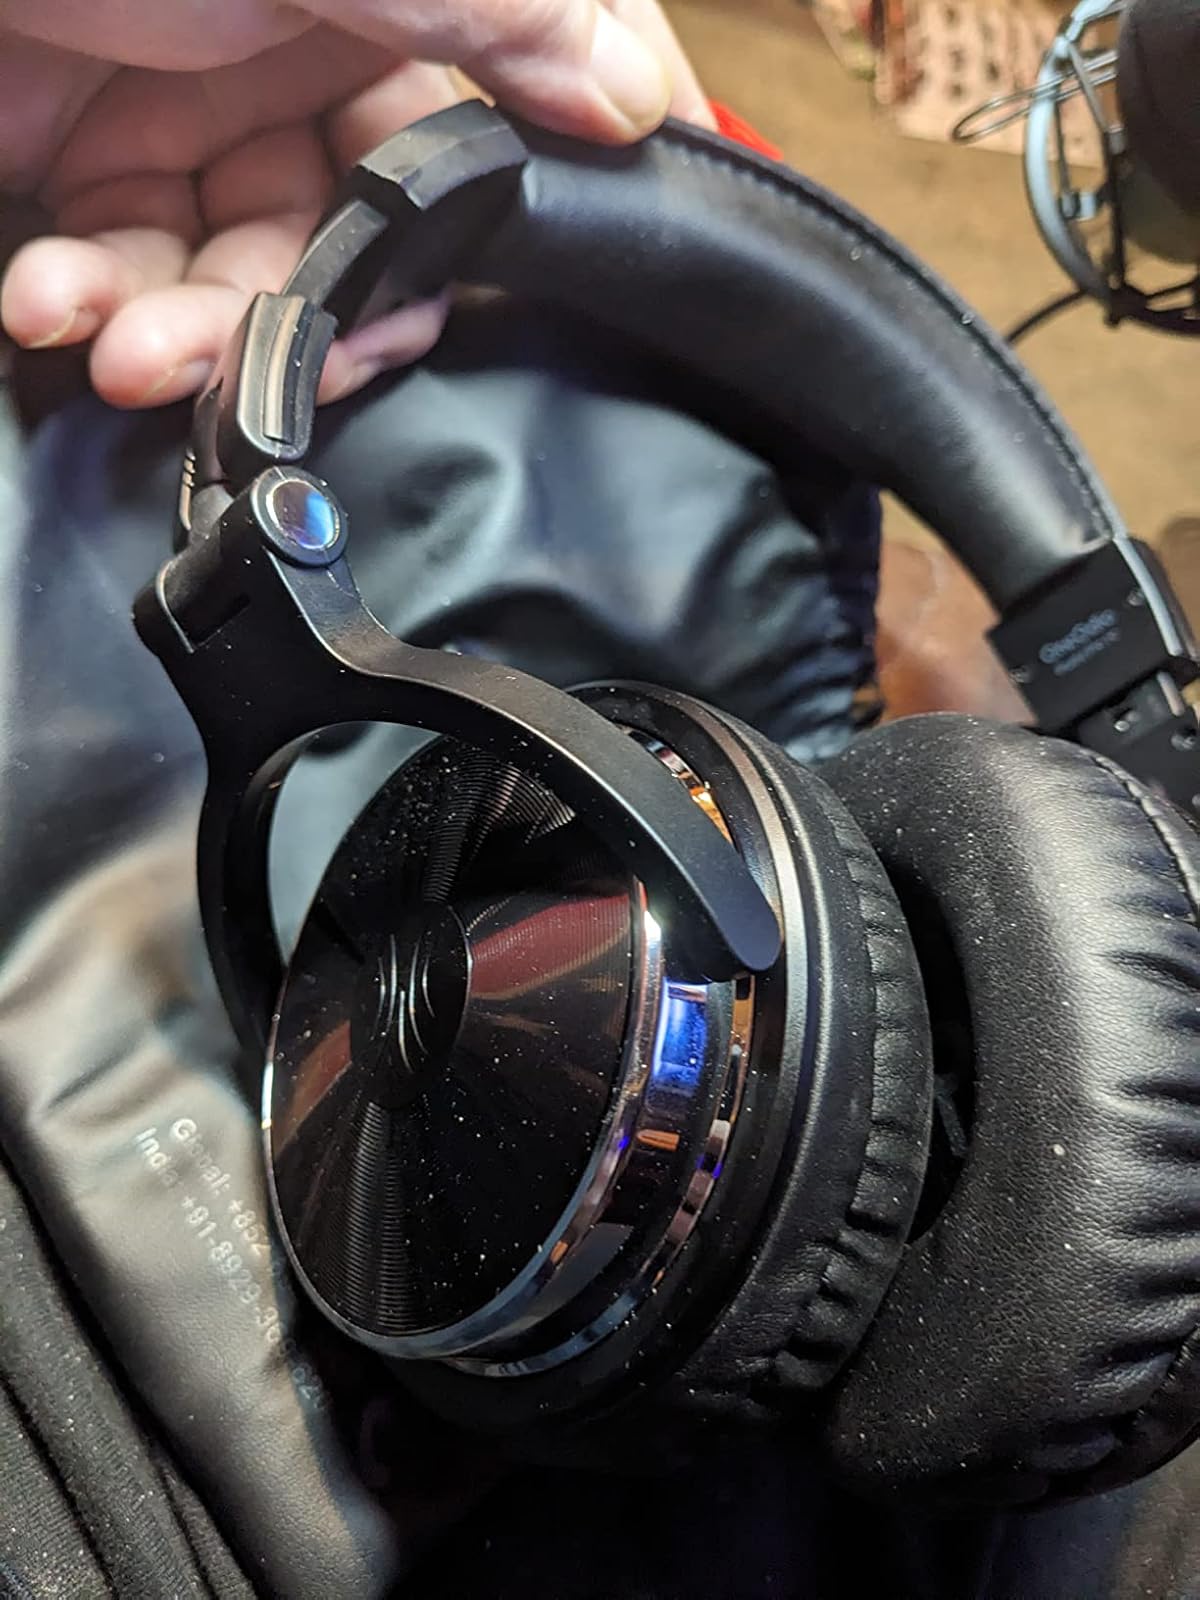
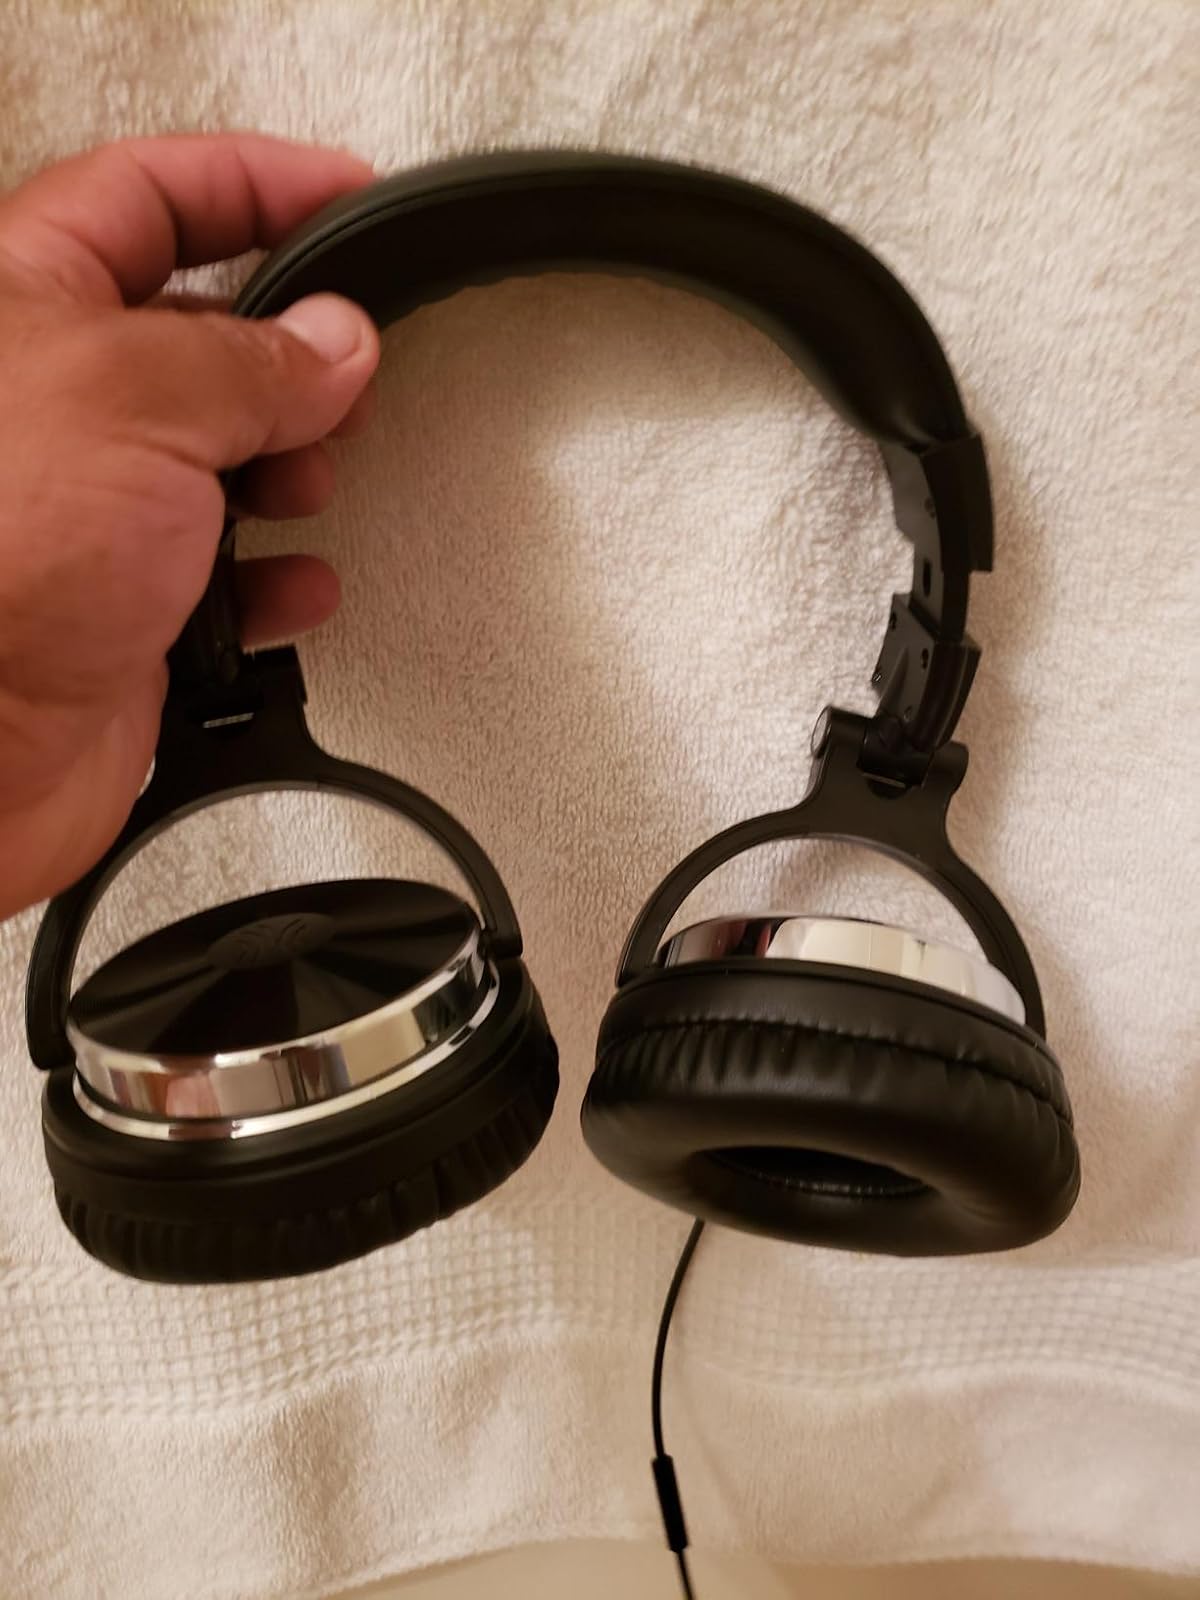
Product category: headphones
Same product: yes